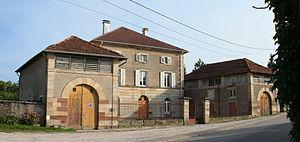
Presbytère de Padoux (Vosges)
Padoux est une commune française située dans le département des Vosges en région Grand Est.